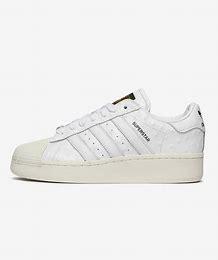
Brand: Adidas
Model: Superstar XLG